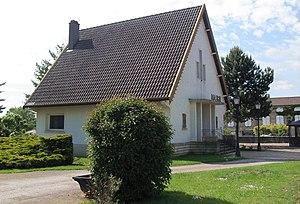
La mairie d'Essegney
Essegney est une commune française située dans le département des Vosges, en région Grand Est.